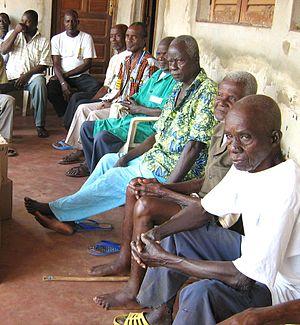
Abigui, connu aussi sous le nom de Ahodji Klô Dan, Ahodji Kokoblé ou Aka-Okoukro est un gros village d'ethnie baoulé ahitou du centre de la Côte d'Ivoire. A l'allure d'une véritable ville moderne en devenir, Abigui appartient au département de Dimbokro, région du N'Zi. La localité d'Abigui est chef-lieu du canton Ahitou de Dimbokro et chef-lieu de commune. Abigui est devenu une commune rurale en 2005. Depuis juin 2010, Abigui est devenu un chef-lieu de sous-préfecture. Il est situé à environ 18 km de la ville de Dimbokro.